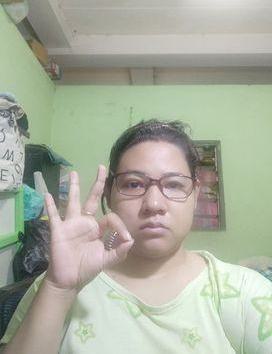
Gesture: ok